Single-speed bicycle

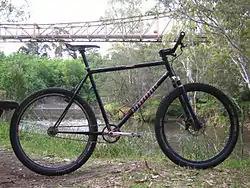
A single-speed mountain bike. The frame was modified by replacing the rear drop-outs with track fork ends to allow the chain to be tensioned.

A single-speed bicycle is generally cheaper, lighter, and mechanically simpler than its multi-geared equivalent. Without derailleurs or other gearing systems, there are fewer parts on the bicycle that require maintenance, making this type of cycle useful for city commuting in all weather. The drivetrain efficiency of a single-speed can be greater than today's typical multi-geared bicycles. A straight chainline, lack of chain drag from rear derailleur jockey pulleys, and lack of chainrings, ramps and pins all improve efficiency. As a single rear cog takes less space than the typical seven to twelve cogs present on most multi-geared rear cassettes, rear wheels can be built with little or no dish.